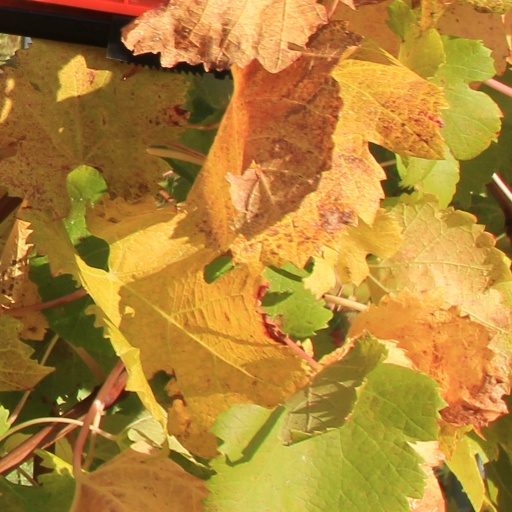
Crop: grape